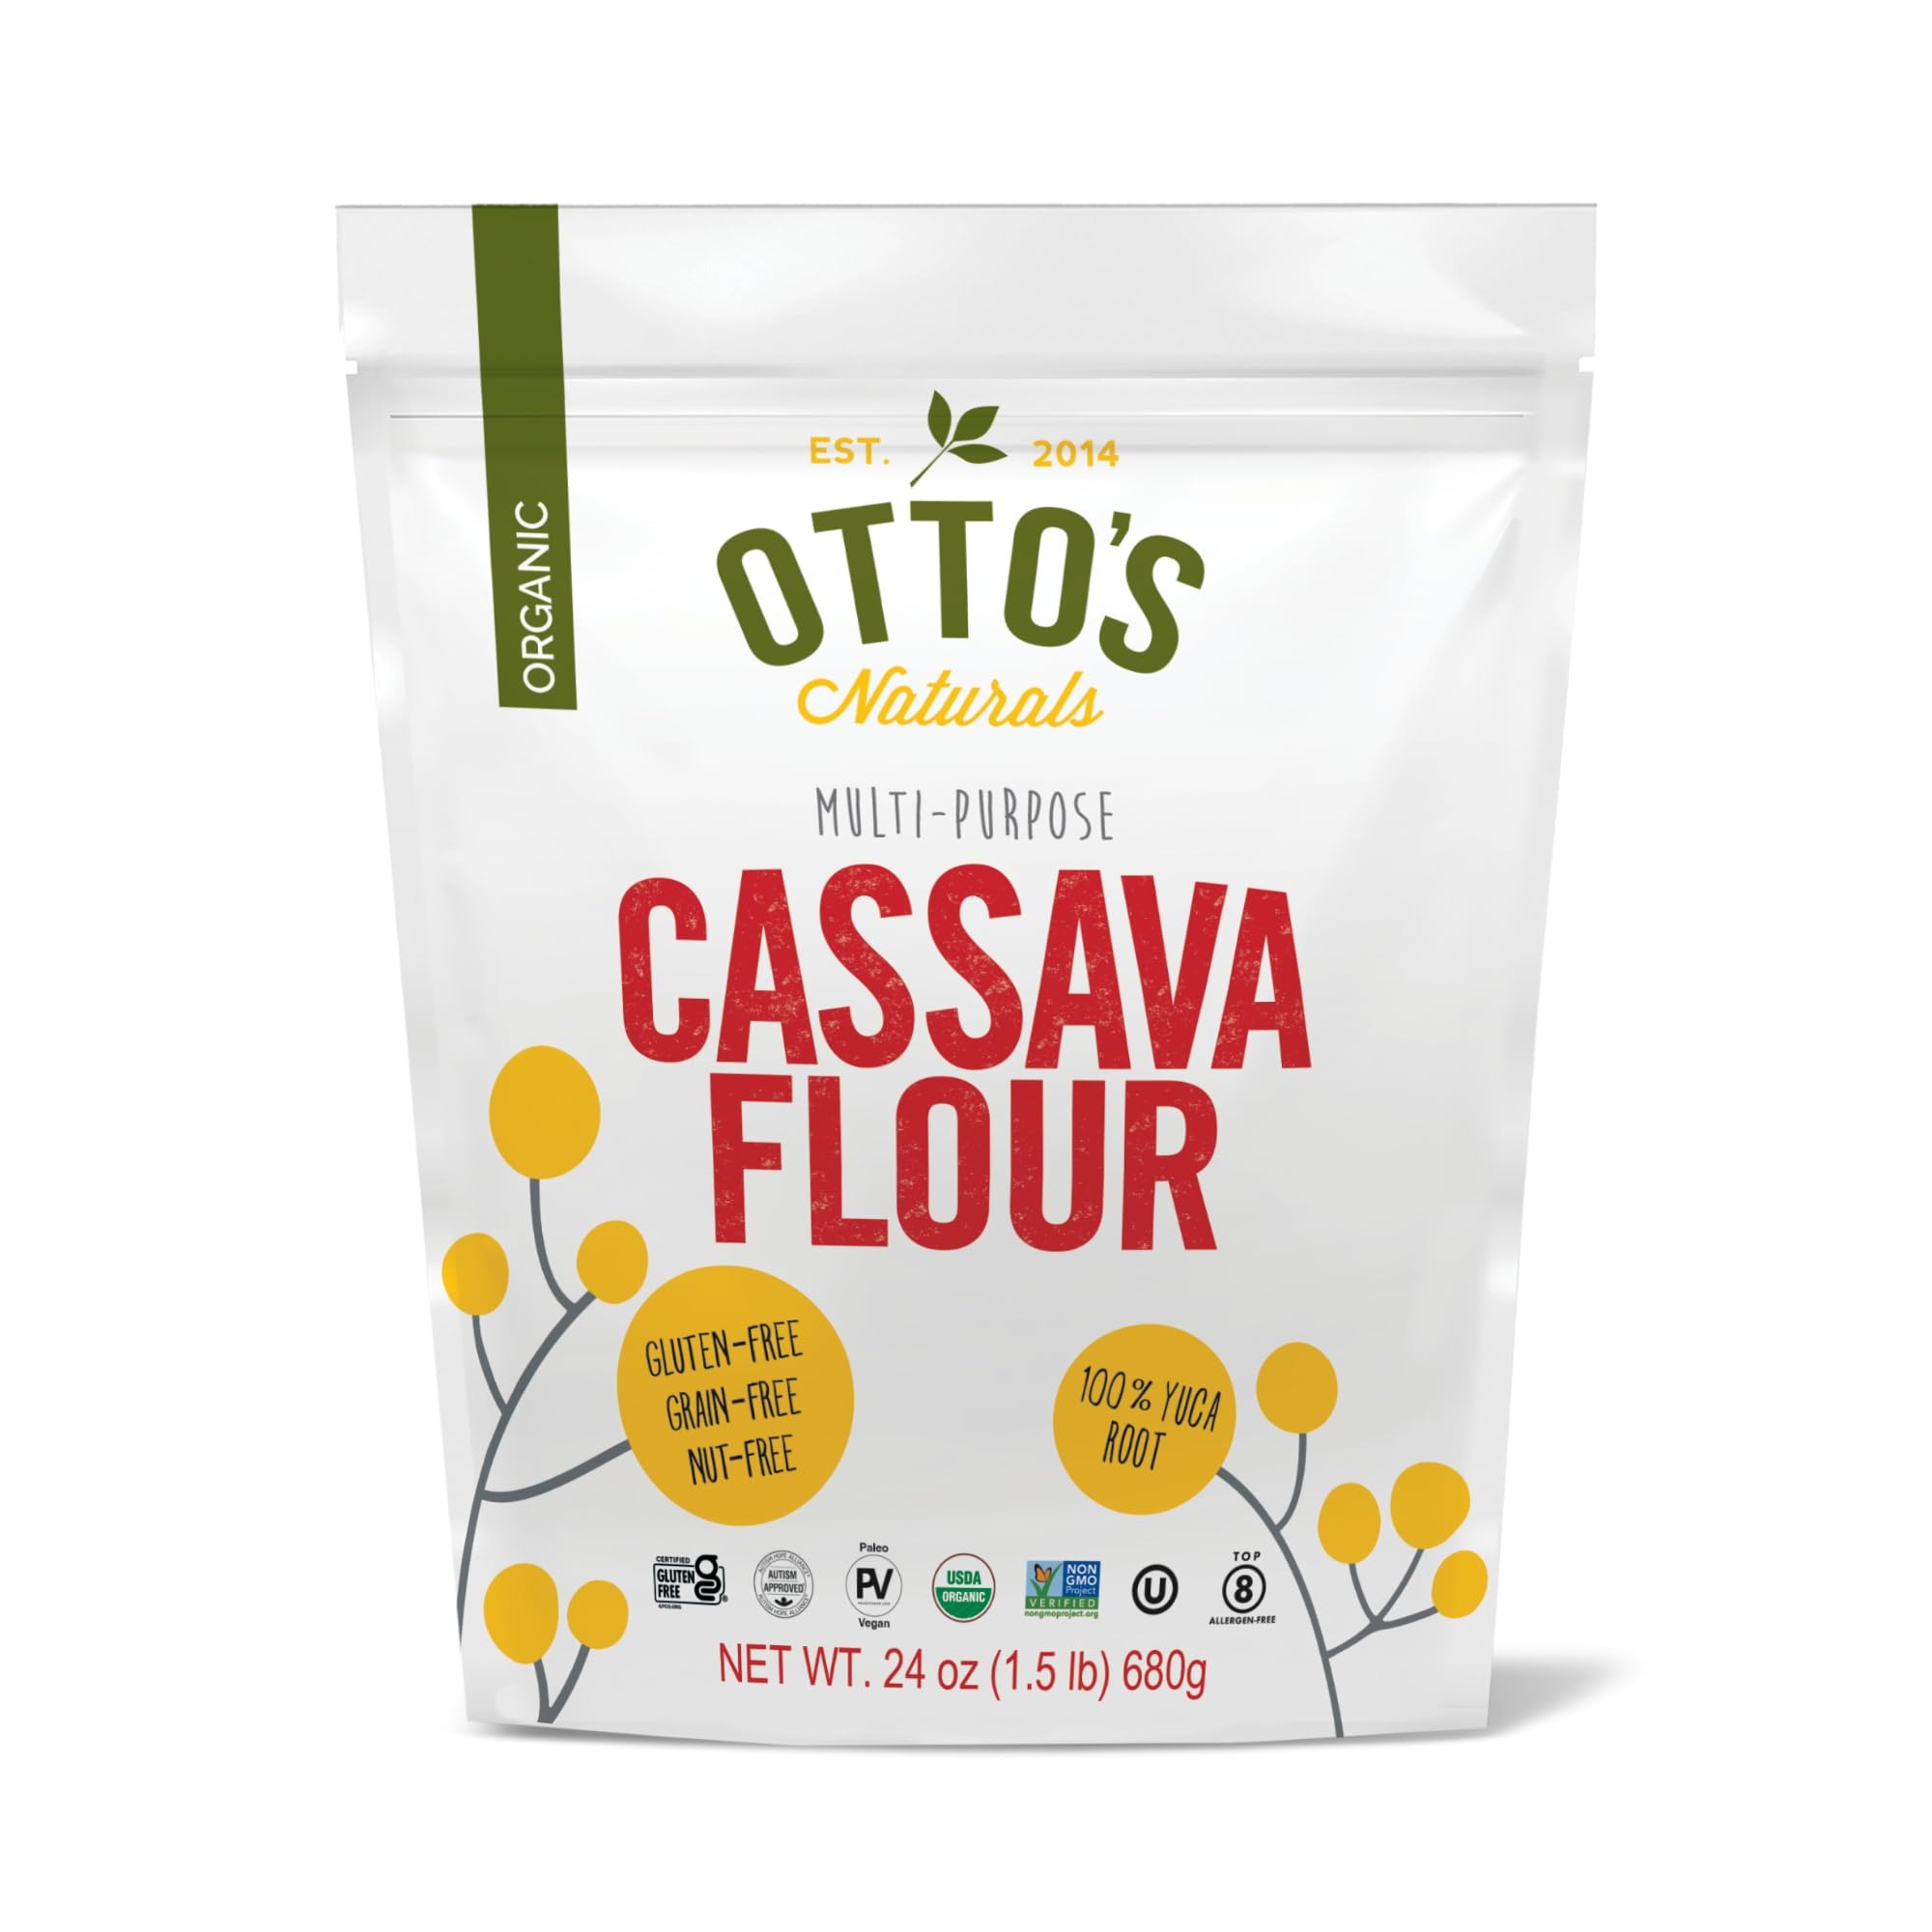
Item Name: Otto's Naturals Organic Multi-Purpose Cassava Flour, Non-GMO, Gluten, Grain, Nut and Gum-Free, 1-to-1 Wheat Alternative, Paleo, AIP, 24 oz
Bullet Point 1: Made from 100% Yuca Root: Otto’s Organic Cassava Flour is your go-to, flour power! Perfect for creating soft, fluffy, grain-free meals your whole family will be excited to eat
Bullet Point 2: An Easy One-to-One Swap for Wheat Flour: Replace traditional flour with Otto’s Organic Cassava Flour in most recipes, using a gram-for-gram ratio or, if using cup measurements, simply reduce by 25%
Bullet Point 3: Bringing Back Family Favorites: Enjoy baking familiar treats like tortillas, pancakes, and cookies, all with a grain-free glow-up
Bullet Point 4: Peace of Mind in Every Bag: Non-GMO, Gluten-Free, Grain-Free, Nut-Free, Kosher, Paleo. Free from fillers
Bullet Point 5: Designed for Families Who Value Better-for-You Ingredients: Perfect for homes that prioritize delicious, nourishing meals made with simple, clean ingredients—no compromises
Value: 24.0
Unit: Ounce

Price: 16.39